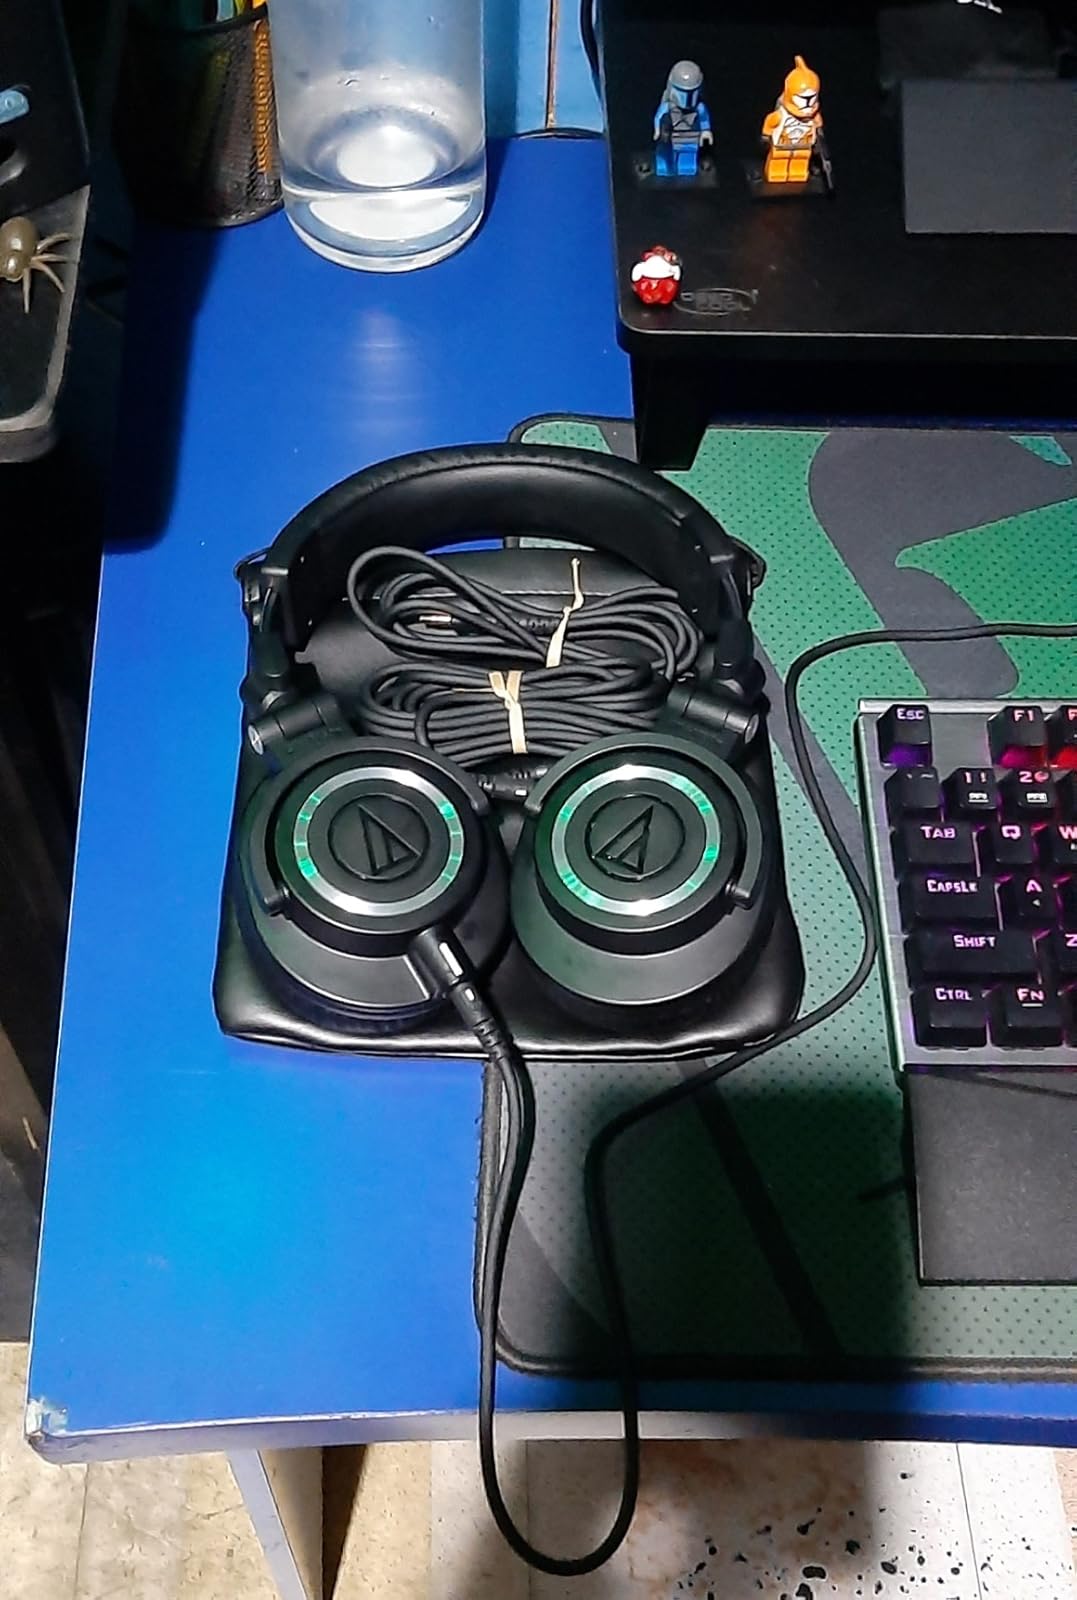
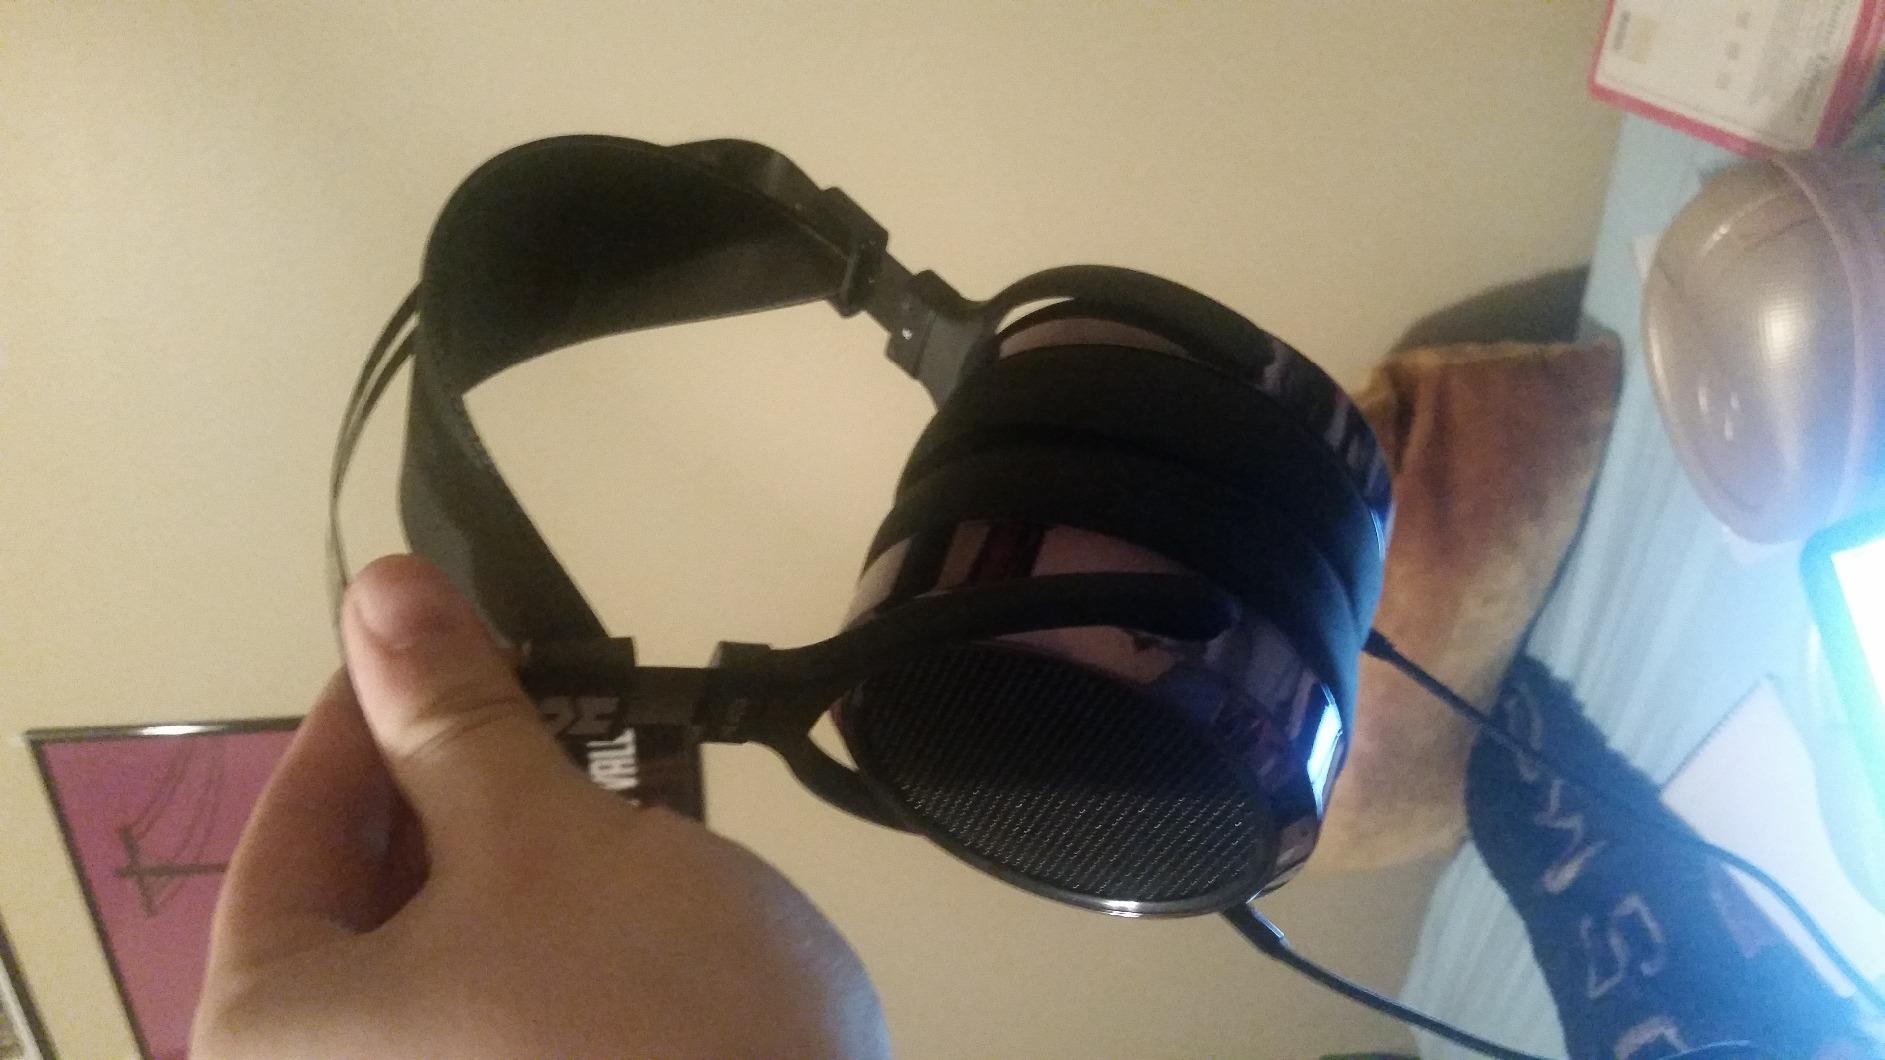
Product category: headphones
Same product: no